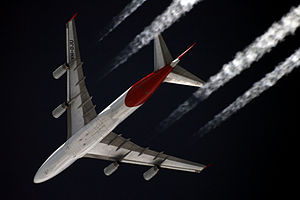
Kondensstribe
Kondensstriber efter et Boeing 747-400 fly fra Qantas i 11.000 meters højde.
En Boeing 747-400 fra Qantas i omkring 11.000 m højde fotograferet fra Starbejevo i Moskva, Rusland. De hvide skyer er kondensstriber, der stammer fra udstødningen på flymotorerne.
En kondensstribe er en lang, hvid sky, der er skabt af udstødningsgasserne af fly. De dannes, fordi udstødningsgasserne indeholder både vanddamp og små urenheder. Vanddampen, som bliver til iskrystaller i den -40° kolde luft, bliver, sammen med urenheder som f.eks. sodpartikler og støvpartikler fra turbinerne, til kondensationskerner. Kondensationskerner gør det muligt for vanddamp i atmosfæren at samle sig på de kerner, hvilket gør det muligt for skyer at opstå. For at opnå en temperatur på -40°, skal man 8 km op i luften.